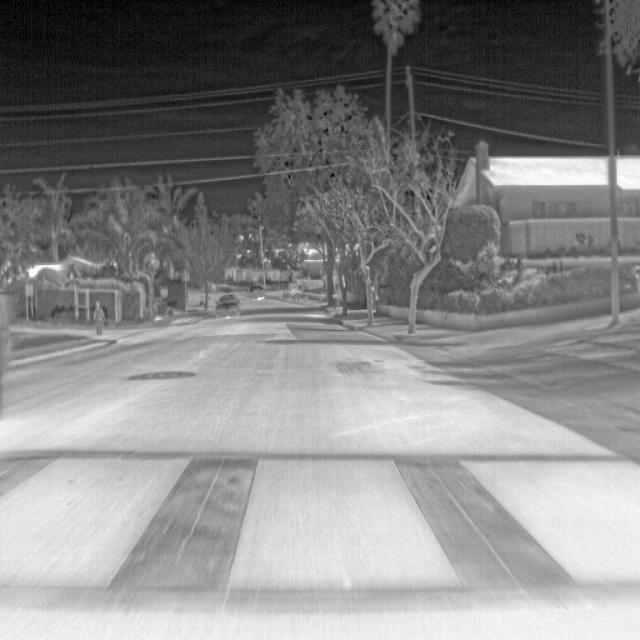
Detected objects:
label: person